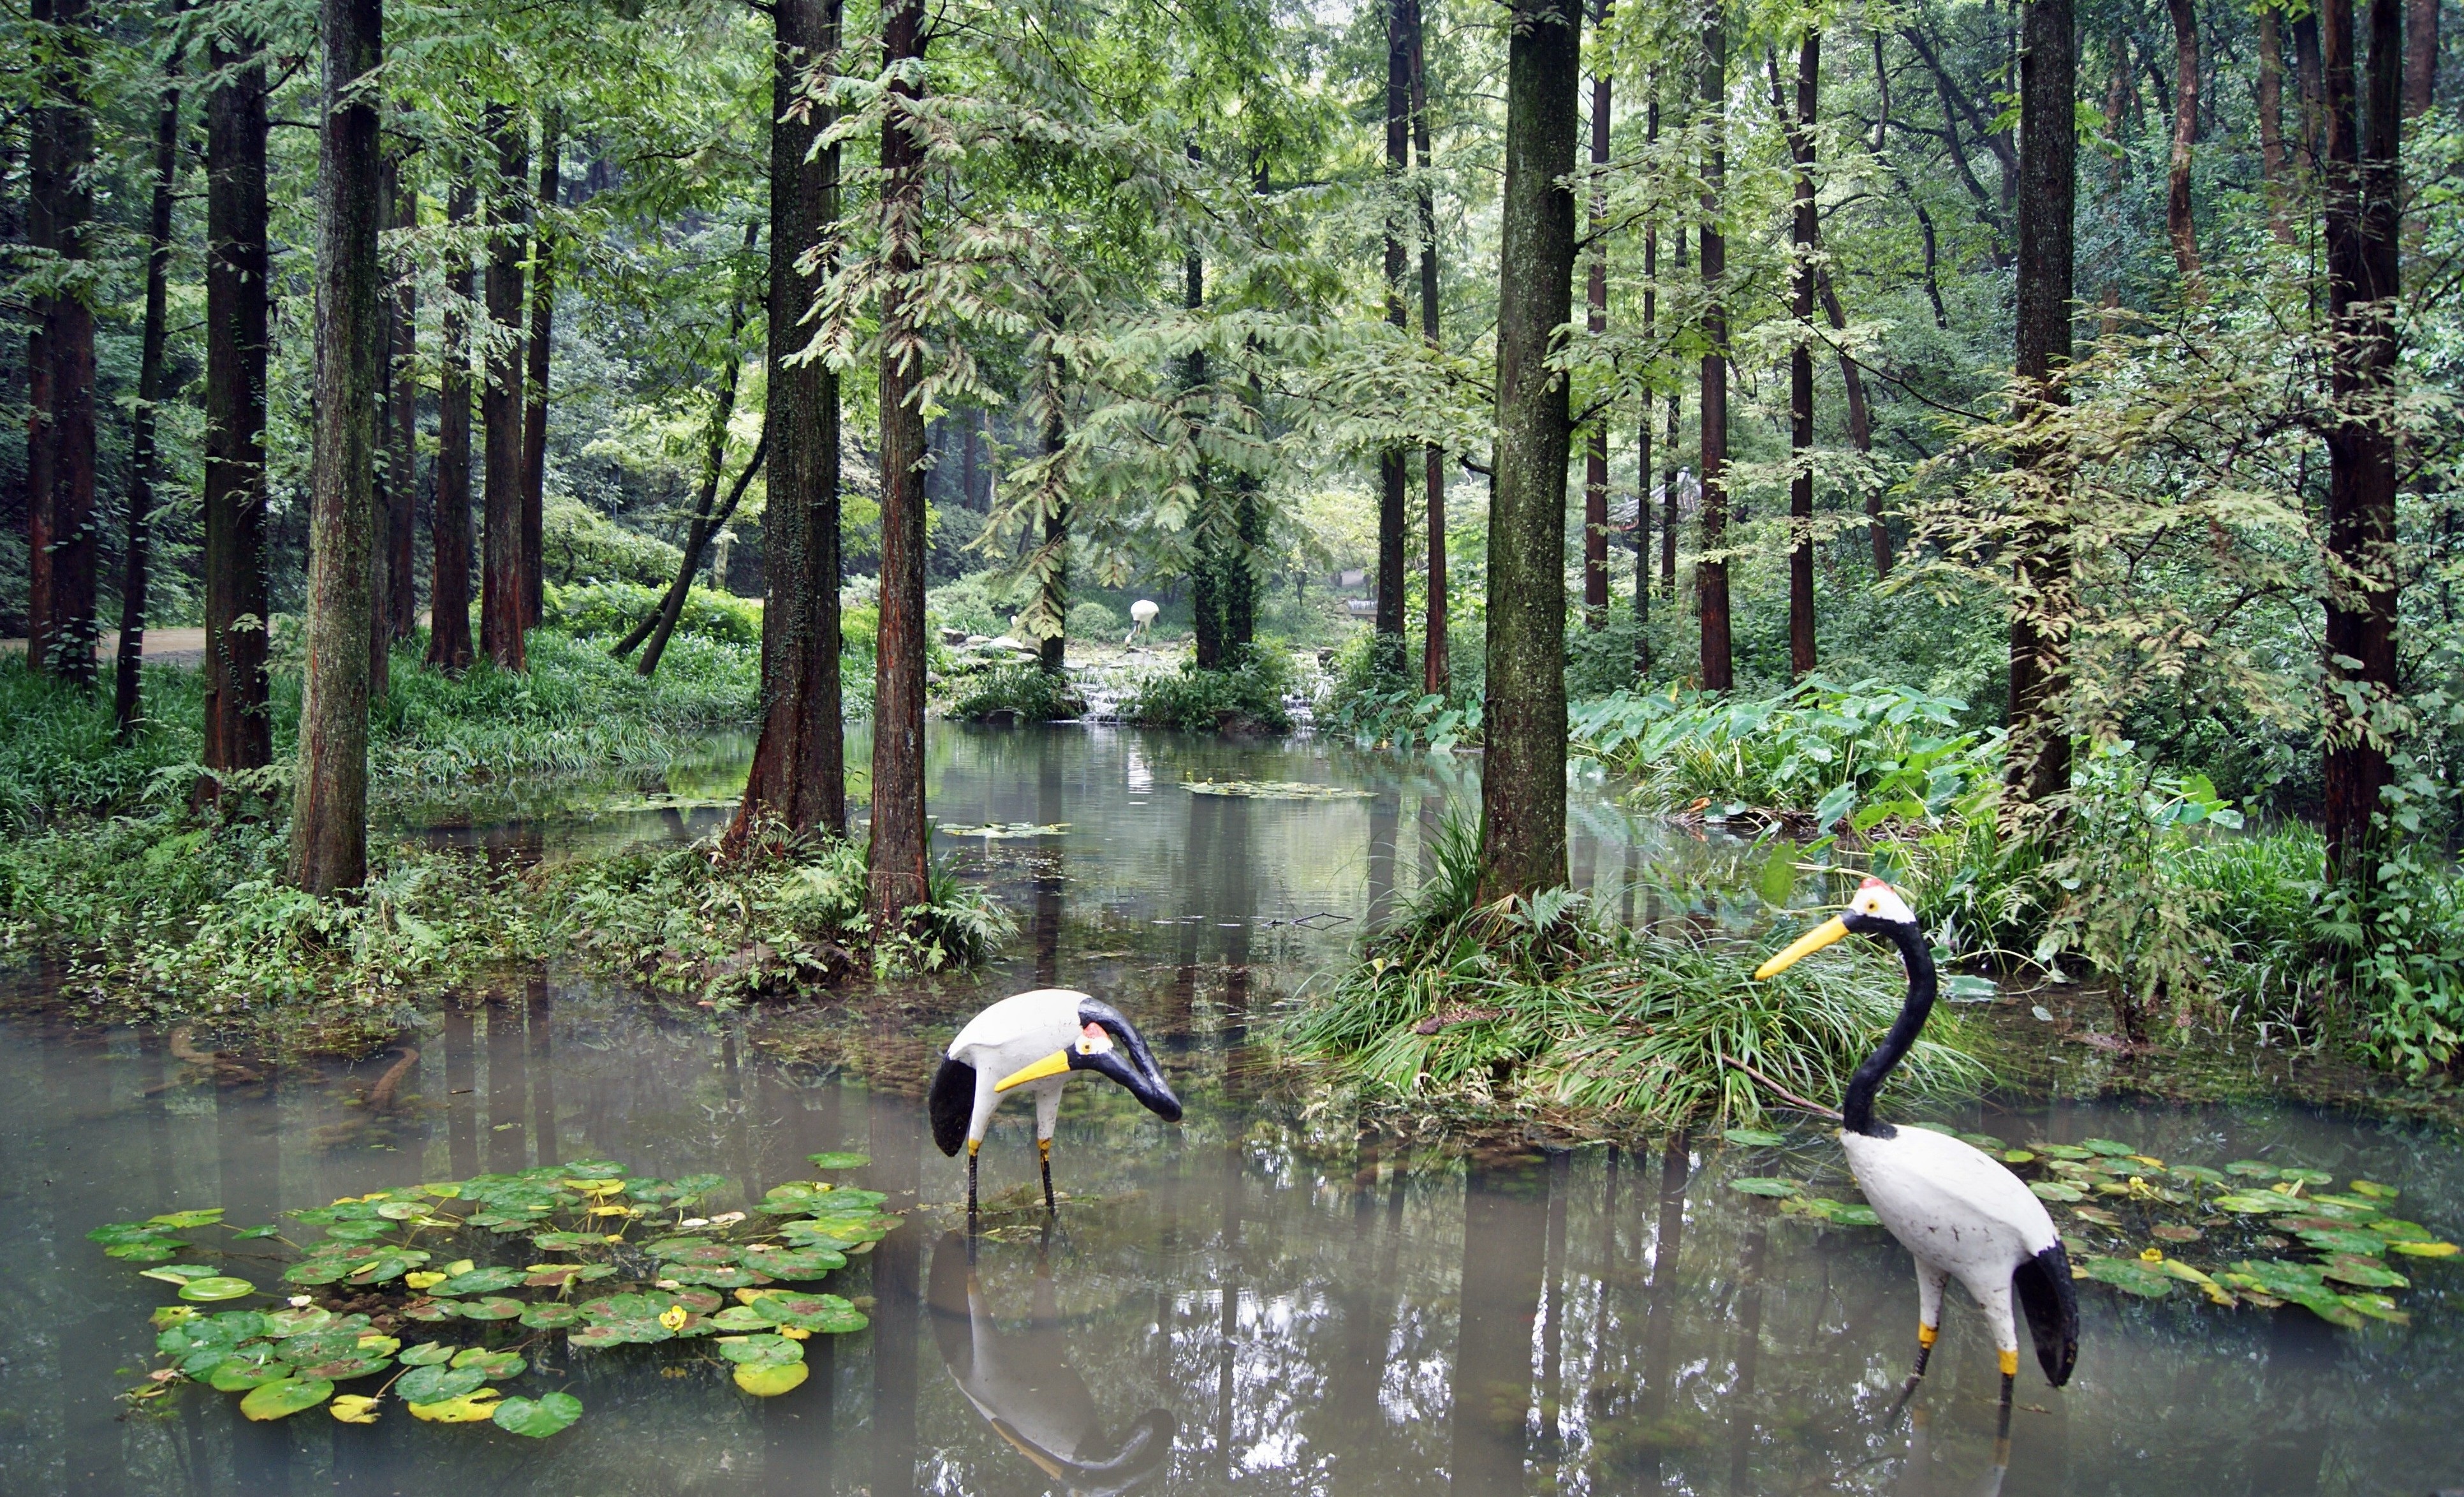
tree, water, nature, forest, swamp, wilderness, bird, river, pond, wildlife, stream, green, jungle, garden, fauna, trees, rainforest, wetland, reflections, statues, woodland, habitat, china, water bird, ecosystem, natural environment, bayou